Muhittin Sebati

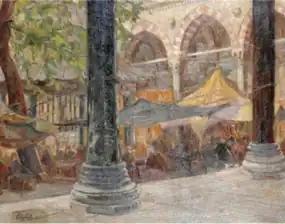
Beyazit Mosque; Used Book Bazaar

Muhittin Sebati (1901, Amasya - 1932, Istanbul) was a Turkish Post-Impressionist painter and sculptor.